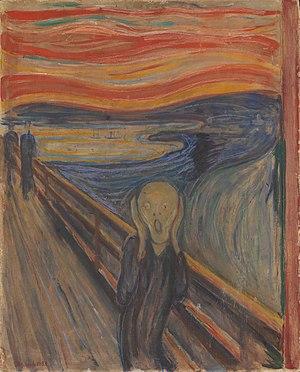
Les Looney Tunes passent à l'action ou Looney Tunes : les revoilà au Québec est un film américano-allemand réalisé par Joe Dante, sorti en 2003. Produit par Warner Bros., il mêle animation et prises de vue réelles.